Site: brandenburg
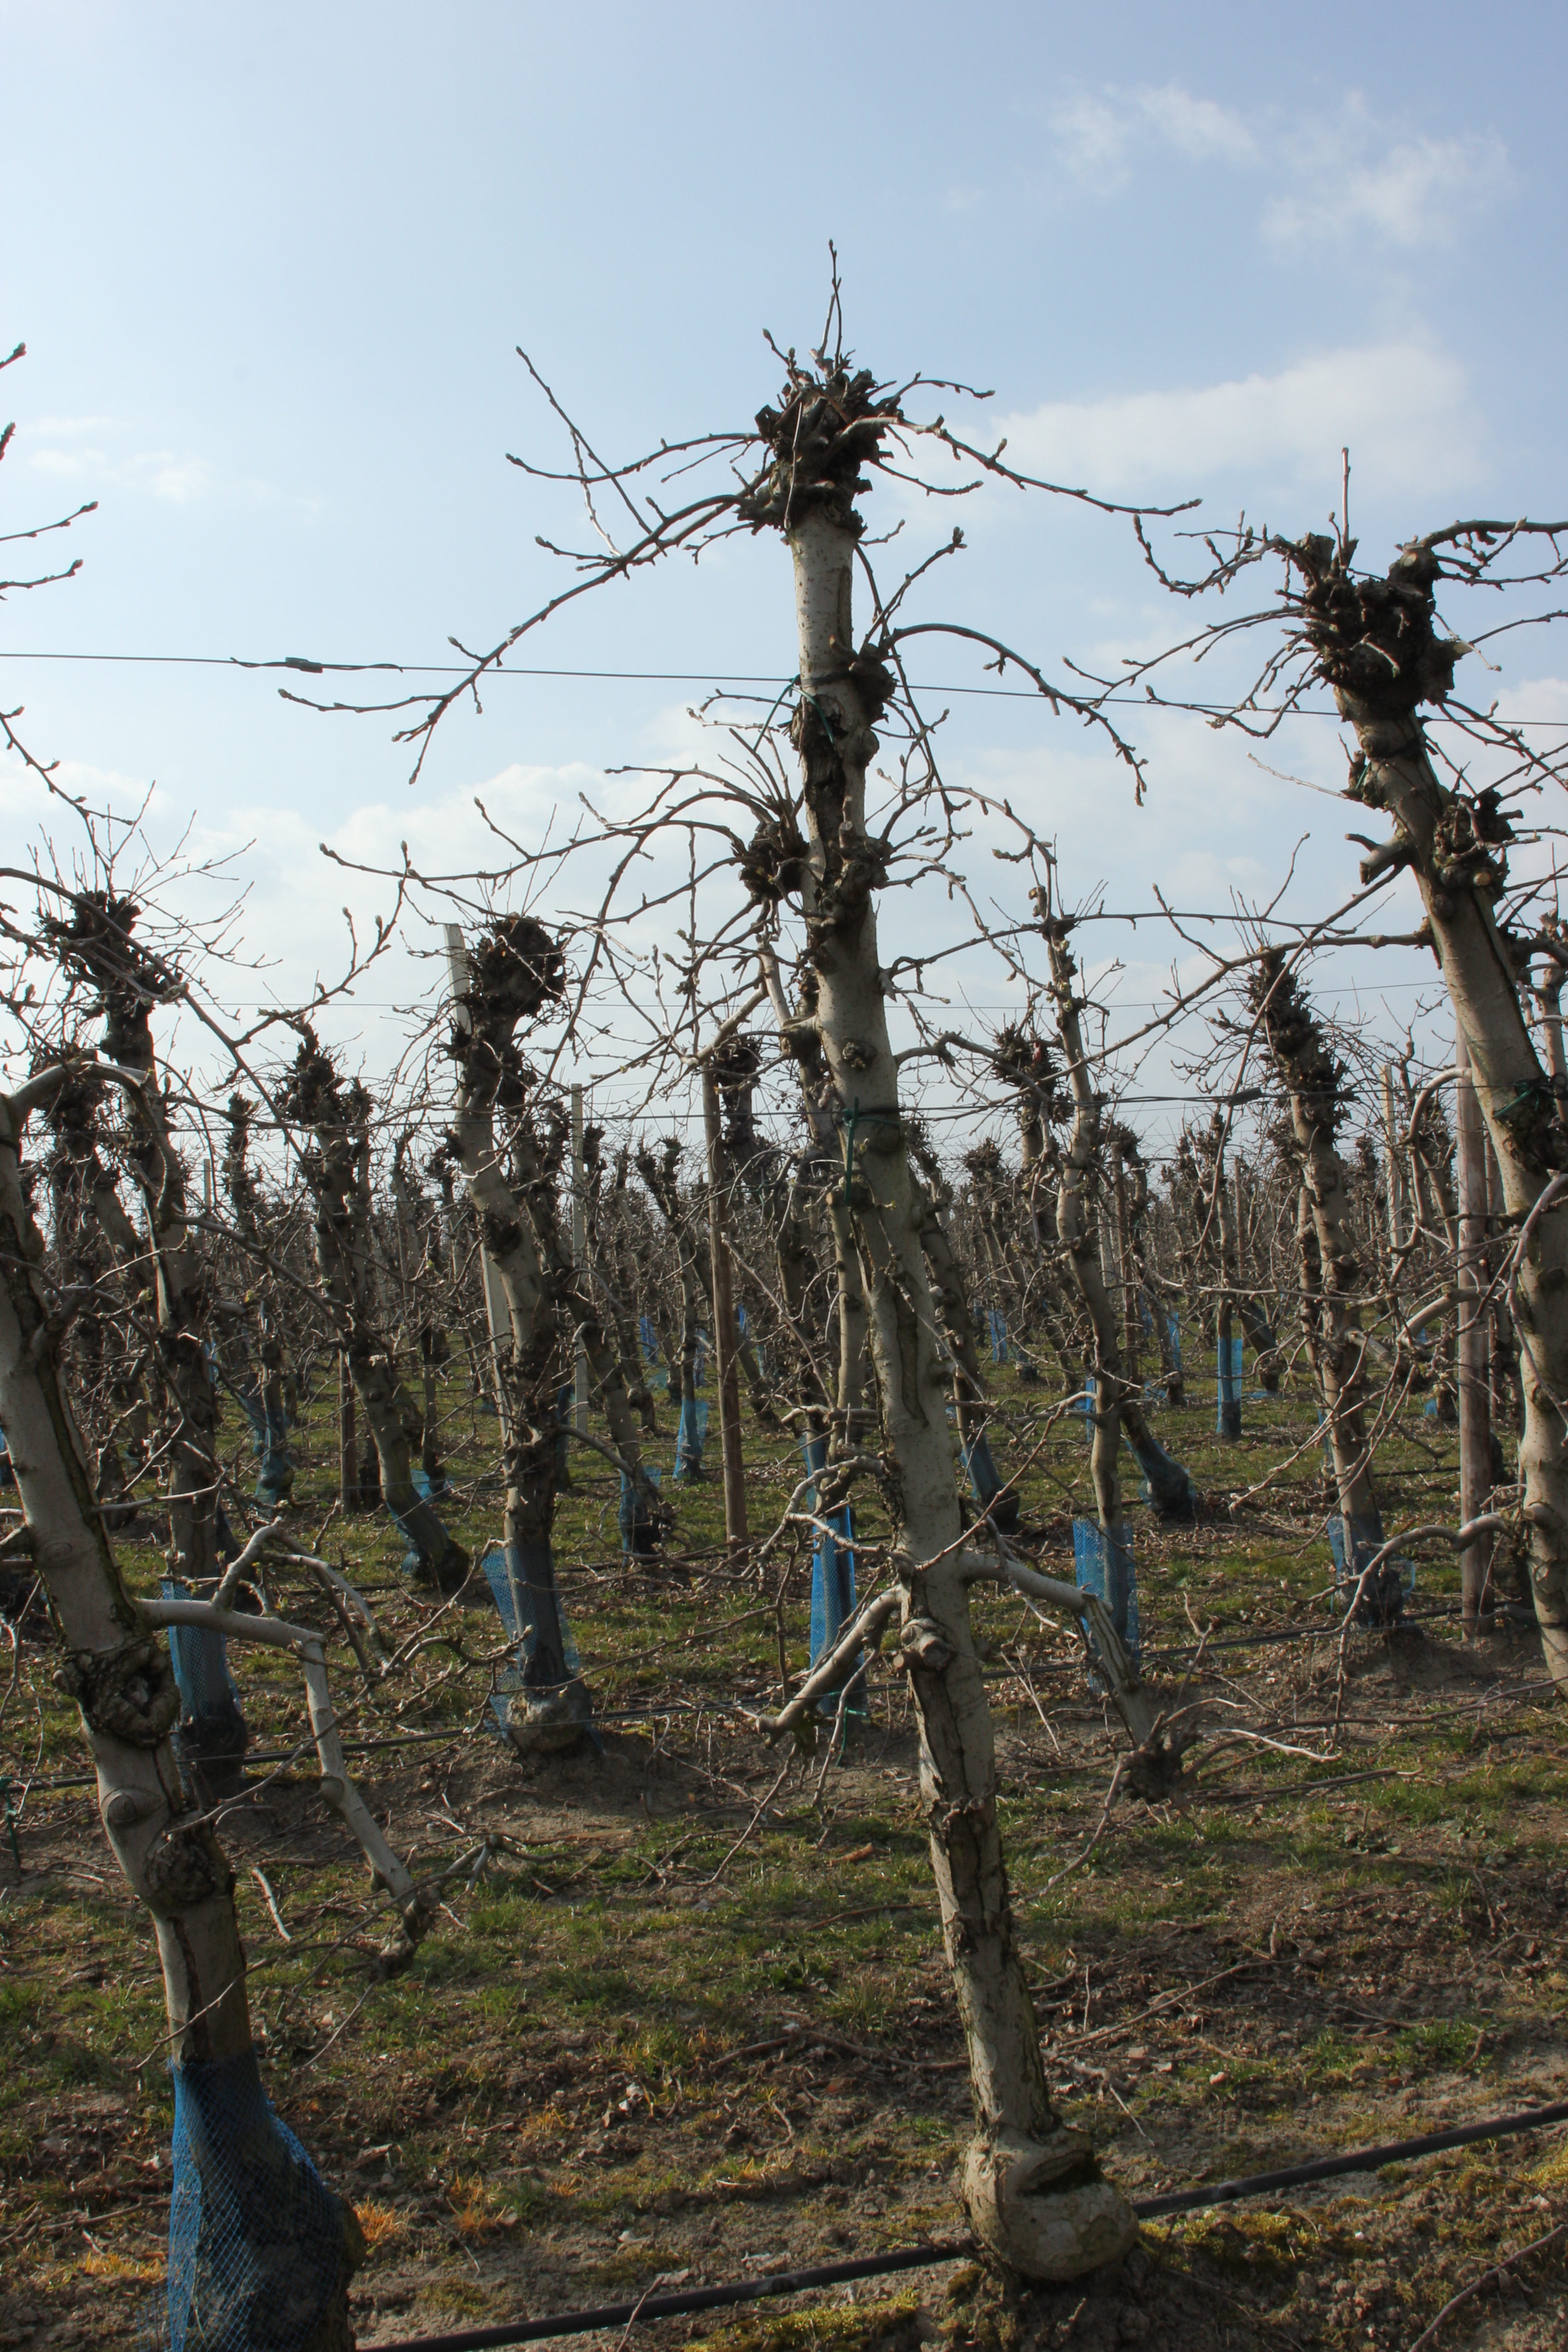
Growth stage (BBCH 03): Bud development